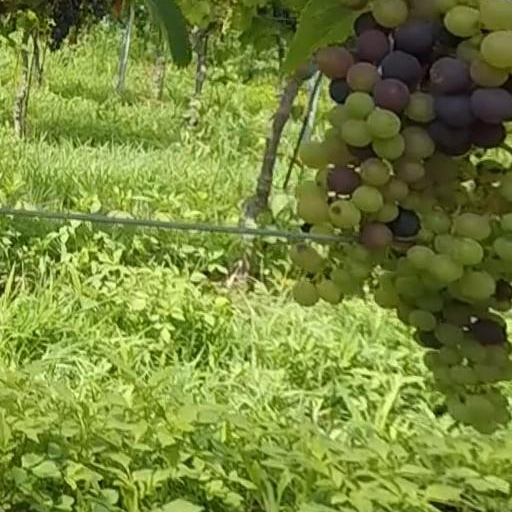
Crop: grape